Prime rate

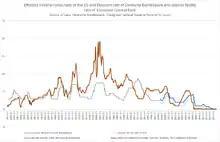
Prime rates in the US, FRG and the European Union

The prime rate or prime lending rate is an interest rate used by banks, typically representing the rate at which they lend to their most creditworthy customers. Some variable interest rates may be expressed as a percentage above or below prime rate.